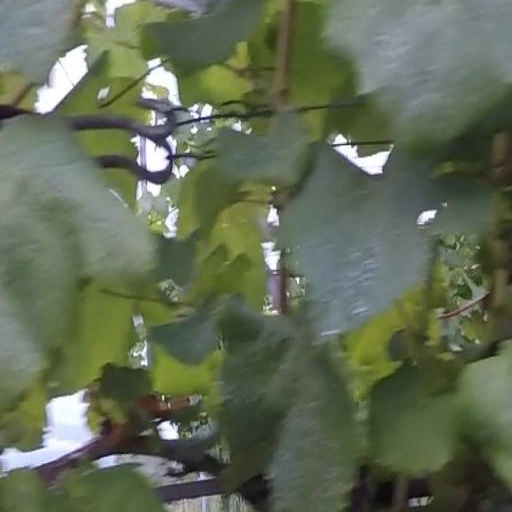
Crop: grape